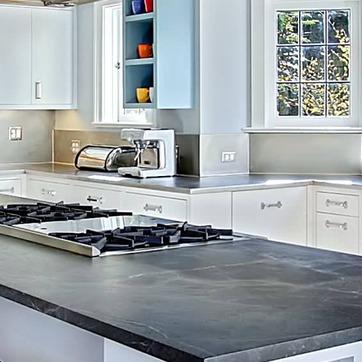
Material: polishedstone